Little Black Bear First Nation

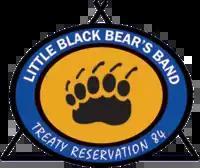

Little Black Bear First Nation ( "kaskitêw-maskwa-maskosis") is a Cree and Assiniboine First Nation in southern Saskatchewan, Canada. Their reserves include: